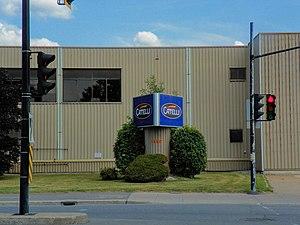
Usine de pâtes alimentaires Catelli dans le port de Montréal